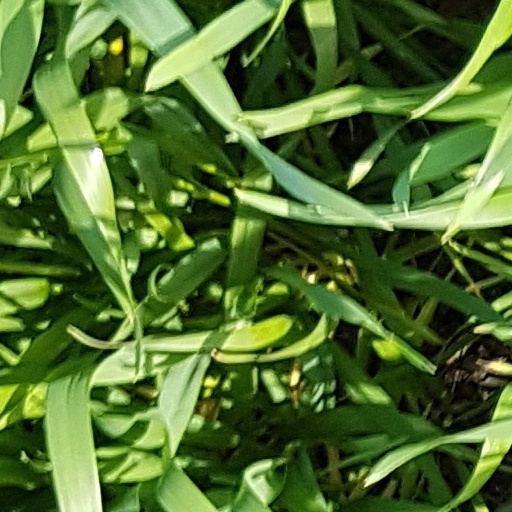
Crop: wheat